Courcy, Calvados

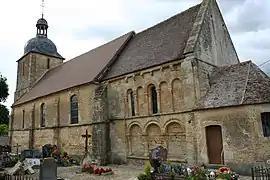
The church in Courcy

Courcy is a commune in the Calvados department in the Normandy region in northwestern France.